Bring Kids Back UA

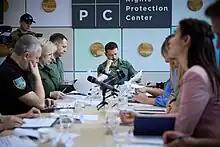
During the presentation of the program, 31 May 2023

Bring Kids Back UA is a Ukrainian humanitarian program created at the initiative of the President of Ukraine Volodymyr Zelenskyy in 2023. It unites the efforts of the authorities of Ukraine, other states, international and non-governmental organizations to return to their homeland all Ukrainian children abducted by Russia during the Russian invasion of Ukraine, which began in 2022. The program provides for the reintegration of deported children, their socialization, the development of family forms of upbringing, as well as the recording of crimes and bringing the Russian Federation to justice for these crimes, in particular at the International Criminal Court in The Hague.